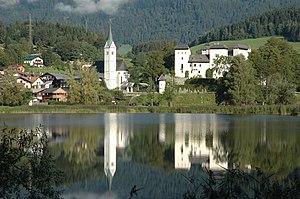
Goldegg est une commune ainsi qu'une petite station de sports d'hiver, situées dans le district de Sankt Johann im Pongau dans l'État de Salzbourg en Autriche.